Bowling Green Falcons men's basketball

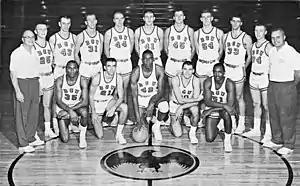
1962–63 team that competed in NCAA tournaments

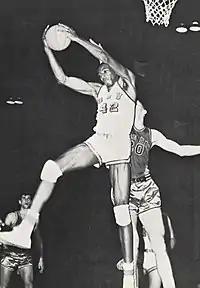
Nate Thurmond led the Falcons to NCAA appearances in 1962 and 1963

The Falcons have appeared in 14 National Invitation Tournaments. Their combined record is 6–15.